Fidel Castro

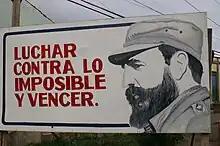
Cuban propaganda poster proclaiming a quote from Castro: "" ("To fight against the impossible and win")

With favourable trade from the Soviet bloc ended, Castro publicly declared that Cuba was entering a "Special Period in Time of Peace". Petrol rations were dramatically reduced, Chinese bicycles were imported to replace cars, and factories performing non-essential tasks were shut down. Oxen began to replace tractors; firewood began being used for cooking and electricity cuts were introduced that lasted 16 hours a day. Castro admitted that Cuba faced the worst situation short of open war, and that the country might have to resort to subsistence farming. By 1992, Cuba's economy had declined by over 40% in under two years, with major food shortages, widespread malnutrition and a lack of basic goods. Castro hoped for a restoration of Marxism–Leninism in the USSR but refrained from backing the 1991 coup in that country. When Gorbachev regained control, Cuba-Soviet relations deteriorated further, and Soviet troops were withdrawn in September 1991. In December, the Soviet Union was officially dissolved as Boris Yeltsin abolished the Soviet Communist Party and introducing a capitalist multiparty democracy. Yeltsin despised Castro and developed links with the Miami-based Cuban American National Foundation. Castro tried improving relations with the capitalist nations. He welcomed Western politicians and investors to Cuba, befriended Manuel Fraga and took a particular interest in Margaret Thatcher's policies in the UK, believing that Cuban socialism could learn from her emphasis on low taxation and personal initiative. He ceased support for foreign militants, refrained from praising FARC on a 1994 visit to Colombia and called for a negotiated settlement between the Zapatistas and Mexican government in 1995. Publicly, he presented himself as a moderate on the world stage.